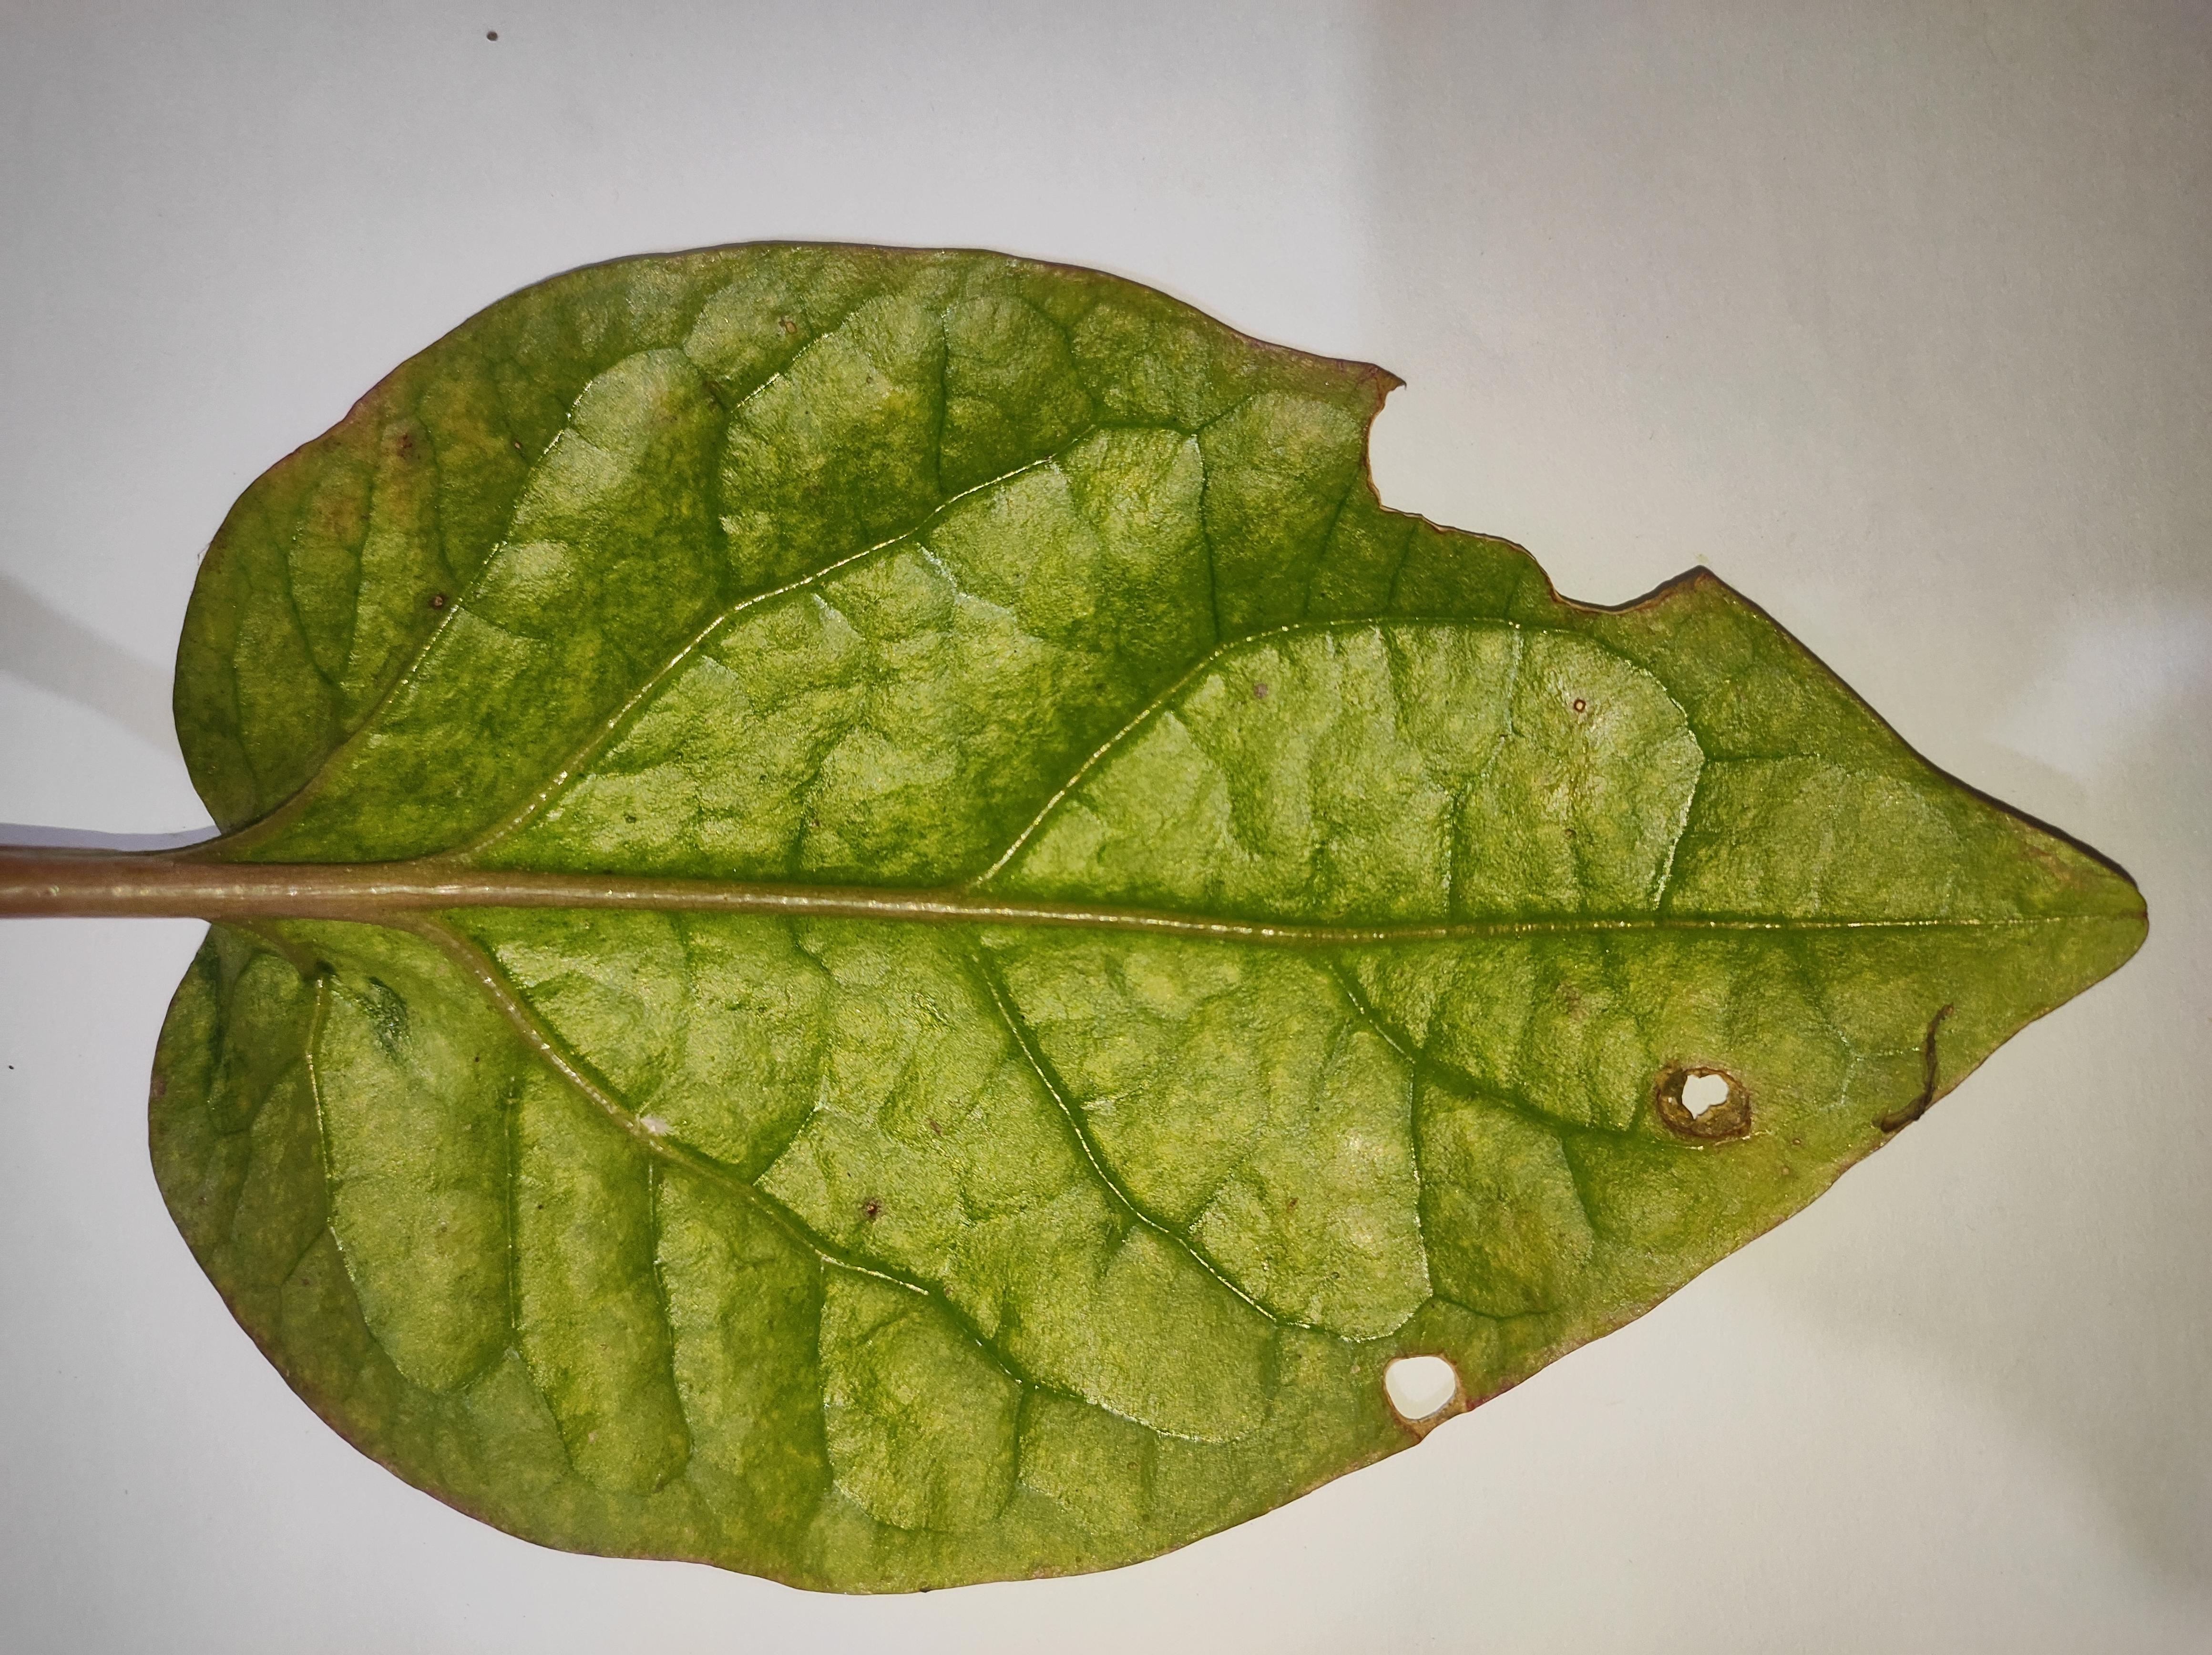
Label: straw_mite